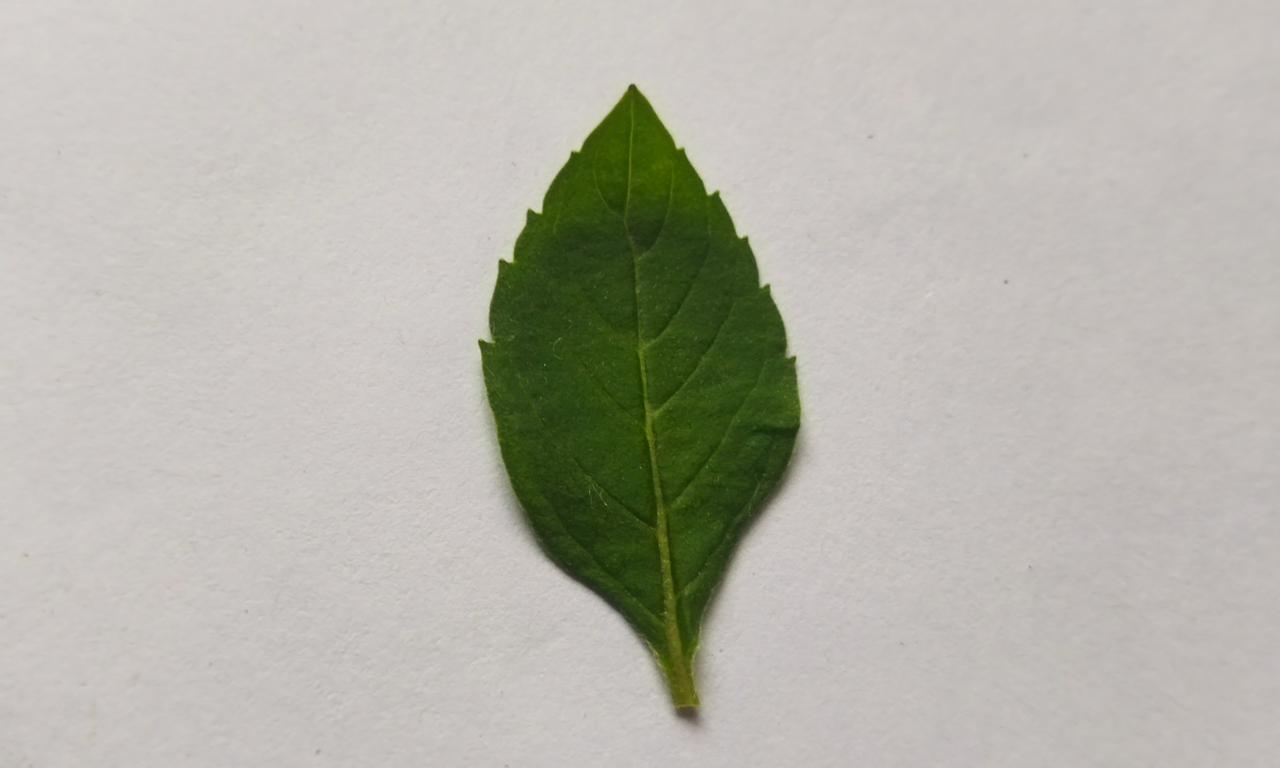
Label: Fresh